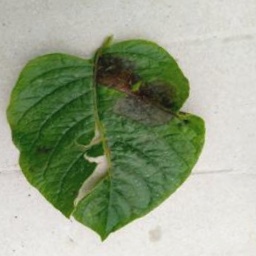
Etiqueta: Late Blight